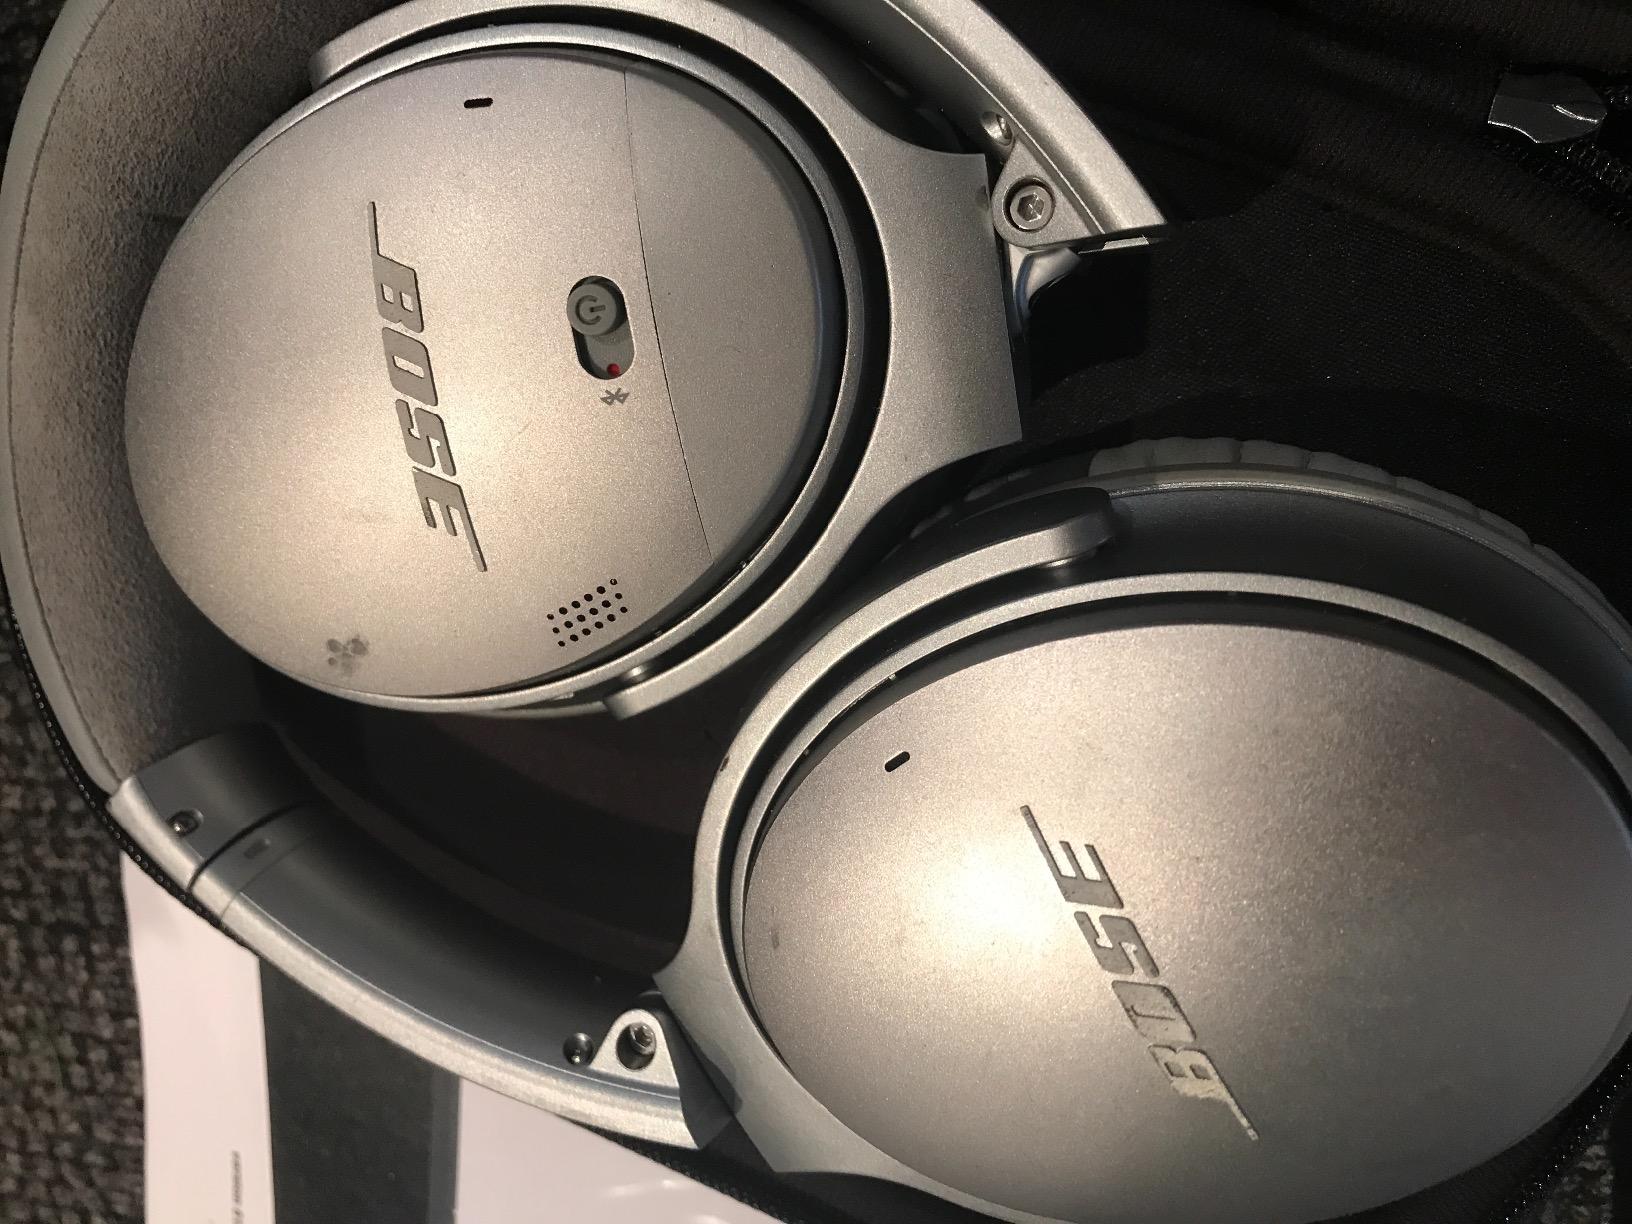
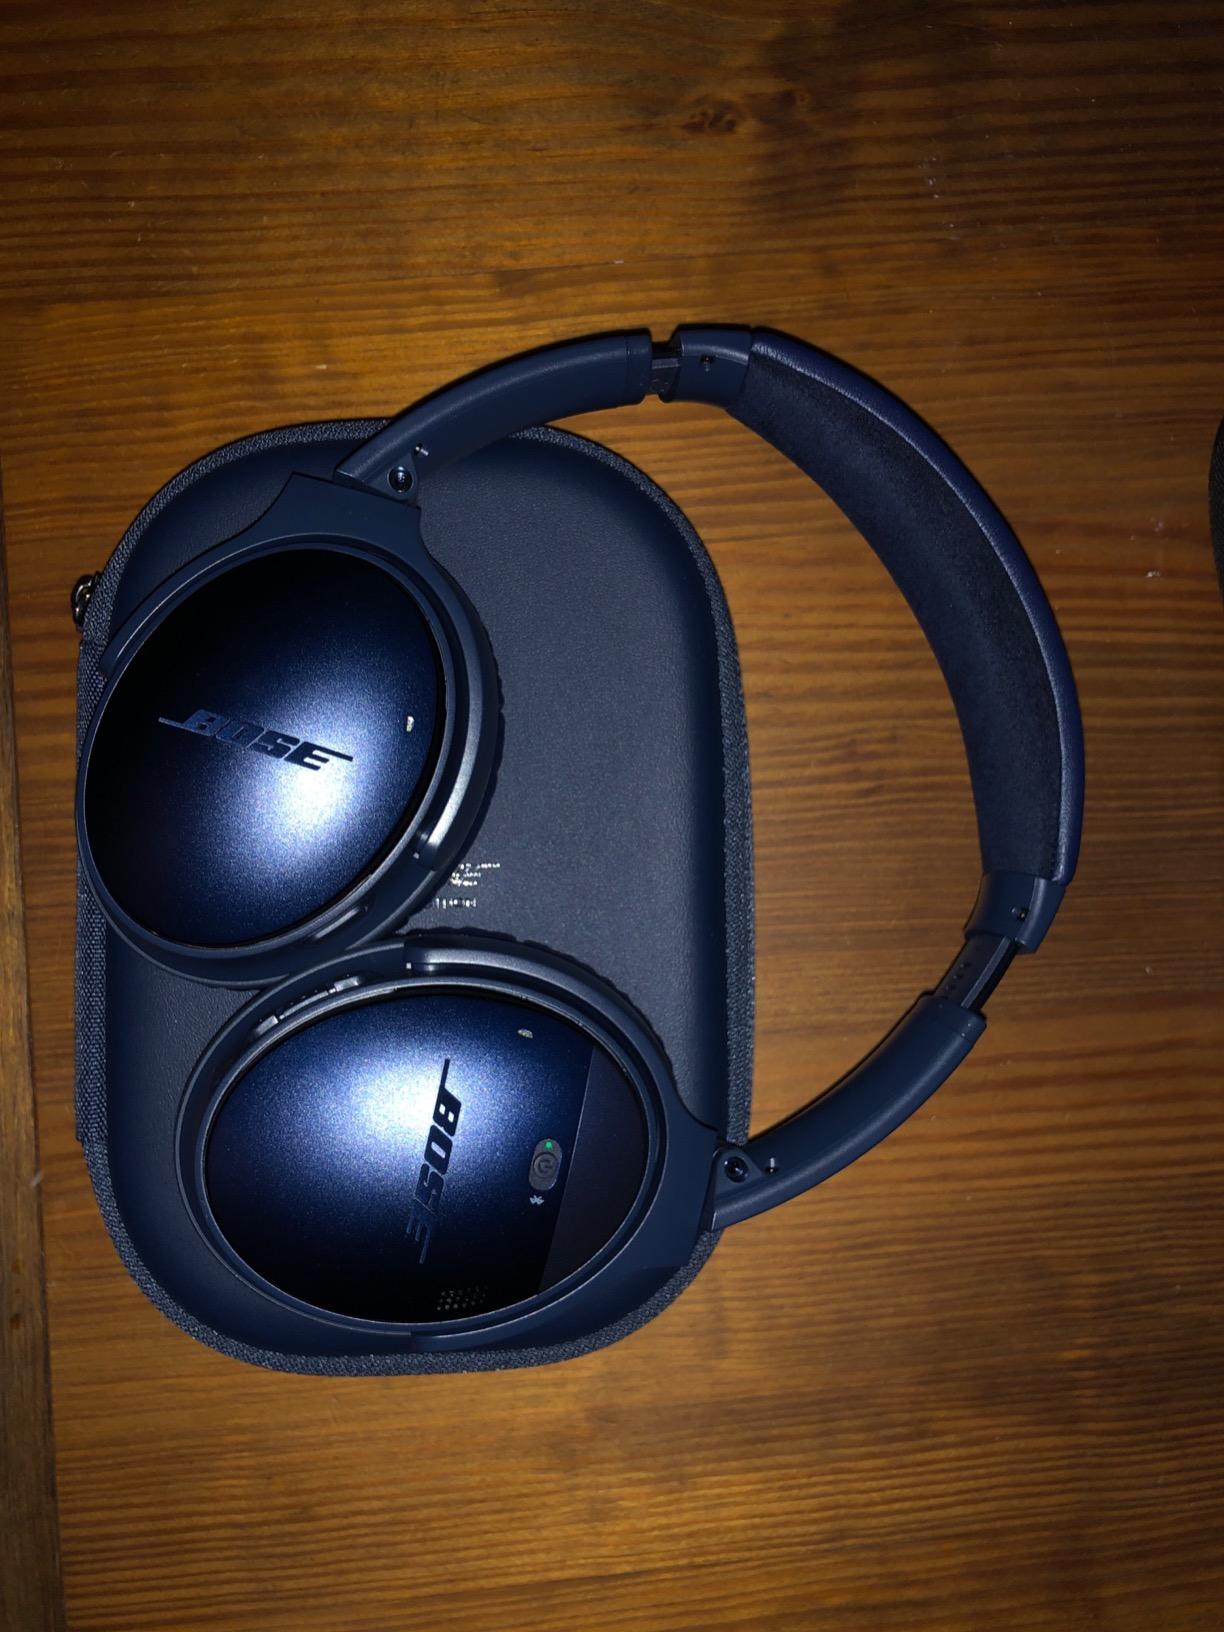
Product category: headphones
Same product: no